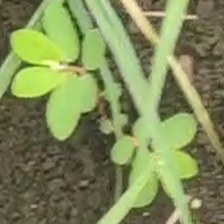
Weed species: Graceful_Sandmart_(Euphorbia hypericifolia)